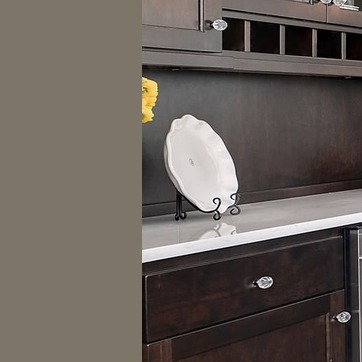
Material: ceramic